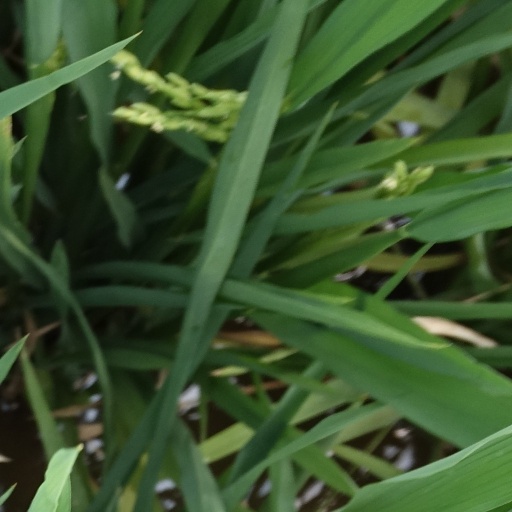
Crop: rice